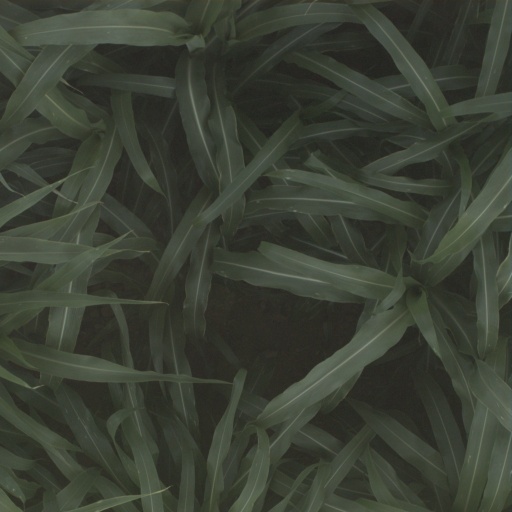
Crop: sorghum